Dan Condurache

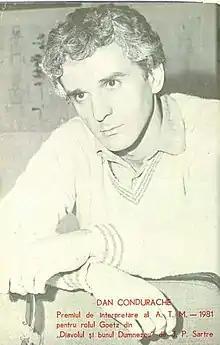
Dan Condurache in 1981

Dan Condurache (born 26 July 1952) is a Romanian film actor. He has appeared in more than fifty films since 1976.